Thomas & Friends: Journey Beyond Sodor

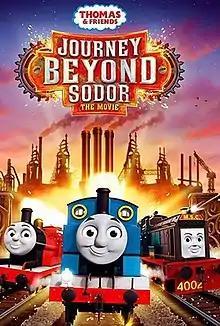
Film poster

Thomas & Friends: Journey Beyond Sodor is a 2017 British animated musical adventure film and the thirteenth feature-length special based on the British television series "Thomas & Friends". The film was produced and distributed by Mattel Creations with animation production by Canadian-based Jam Filled Toronto. The film centres on Thomas being held captive in a Steelworks within the mainland after taking a load meant for his friend James.